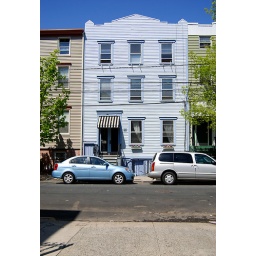
ugly blue car in front of ugly blue house